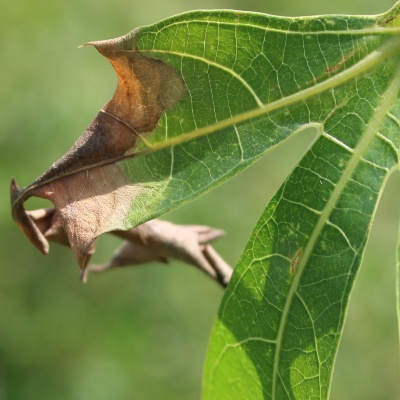
Crop: Cassava
Condition: bacterial blight